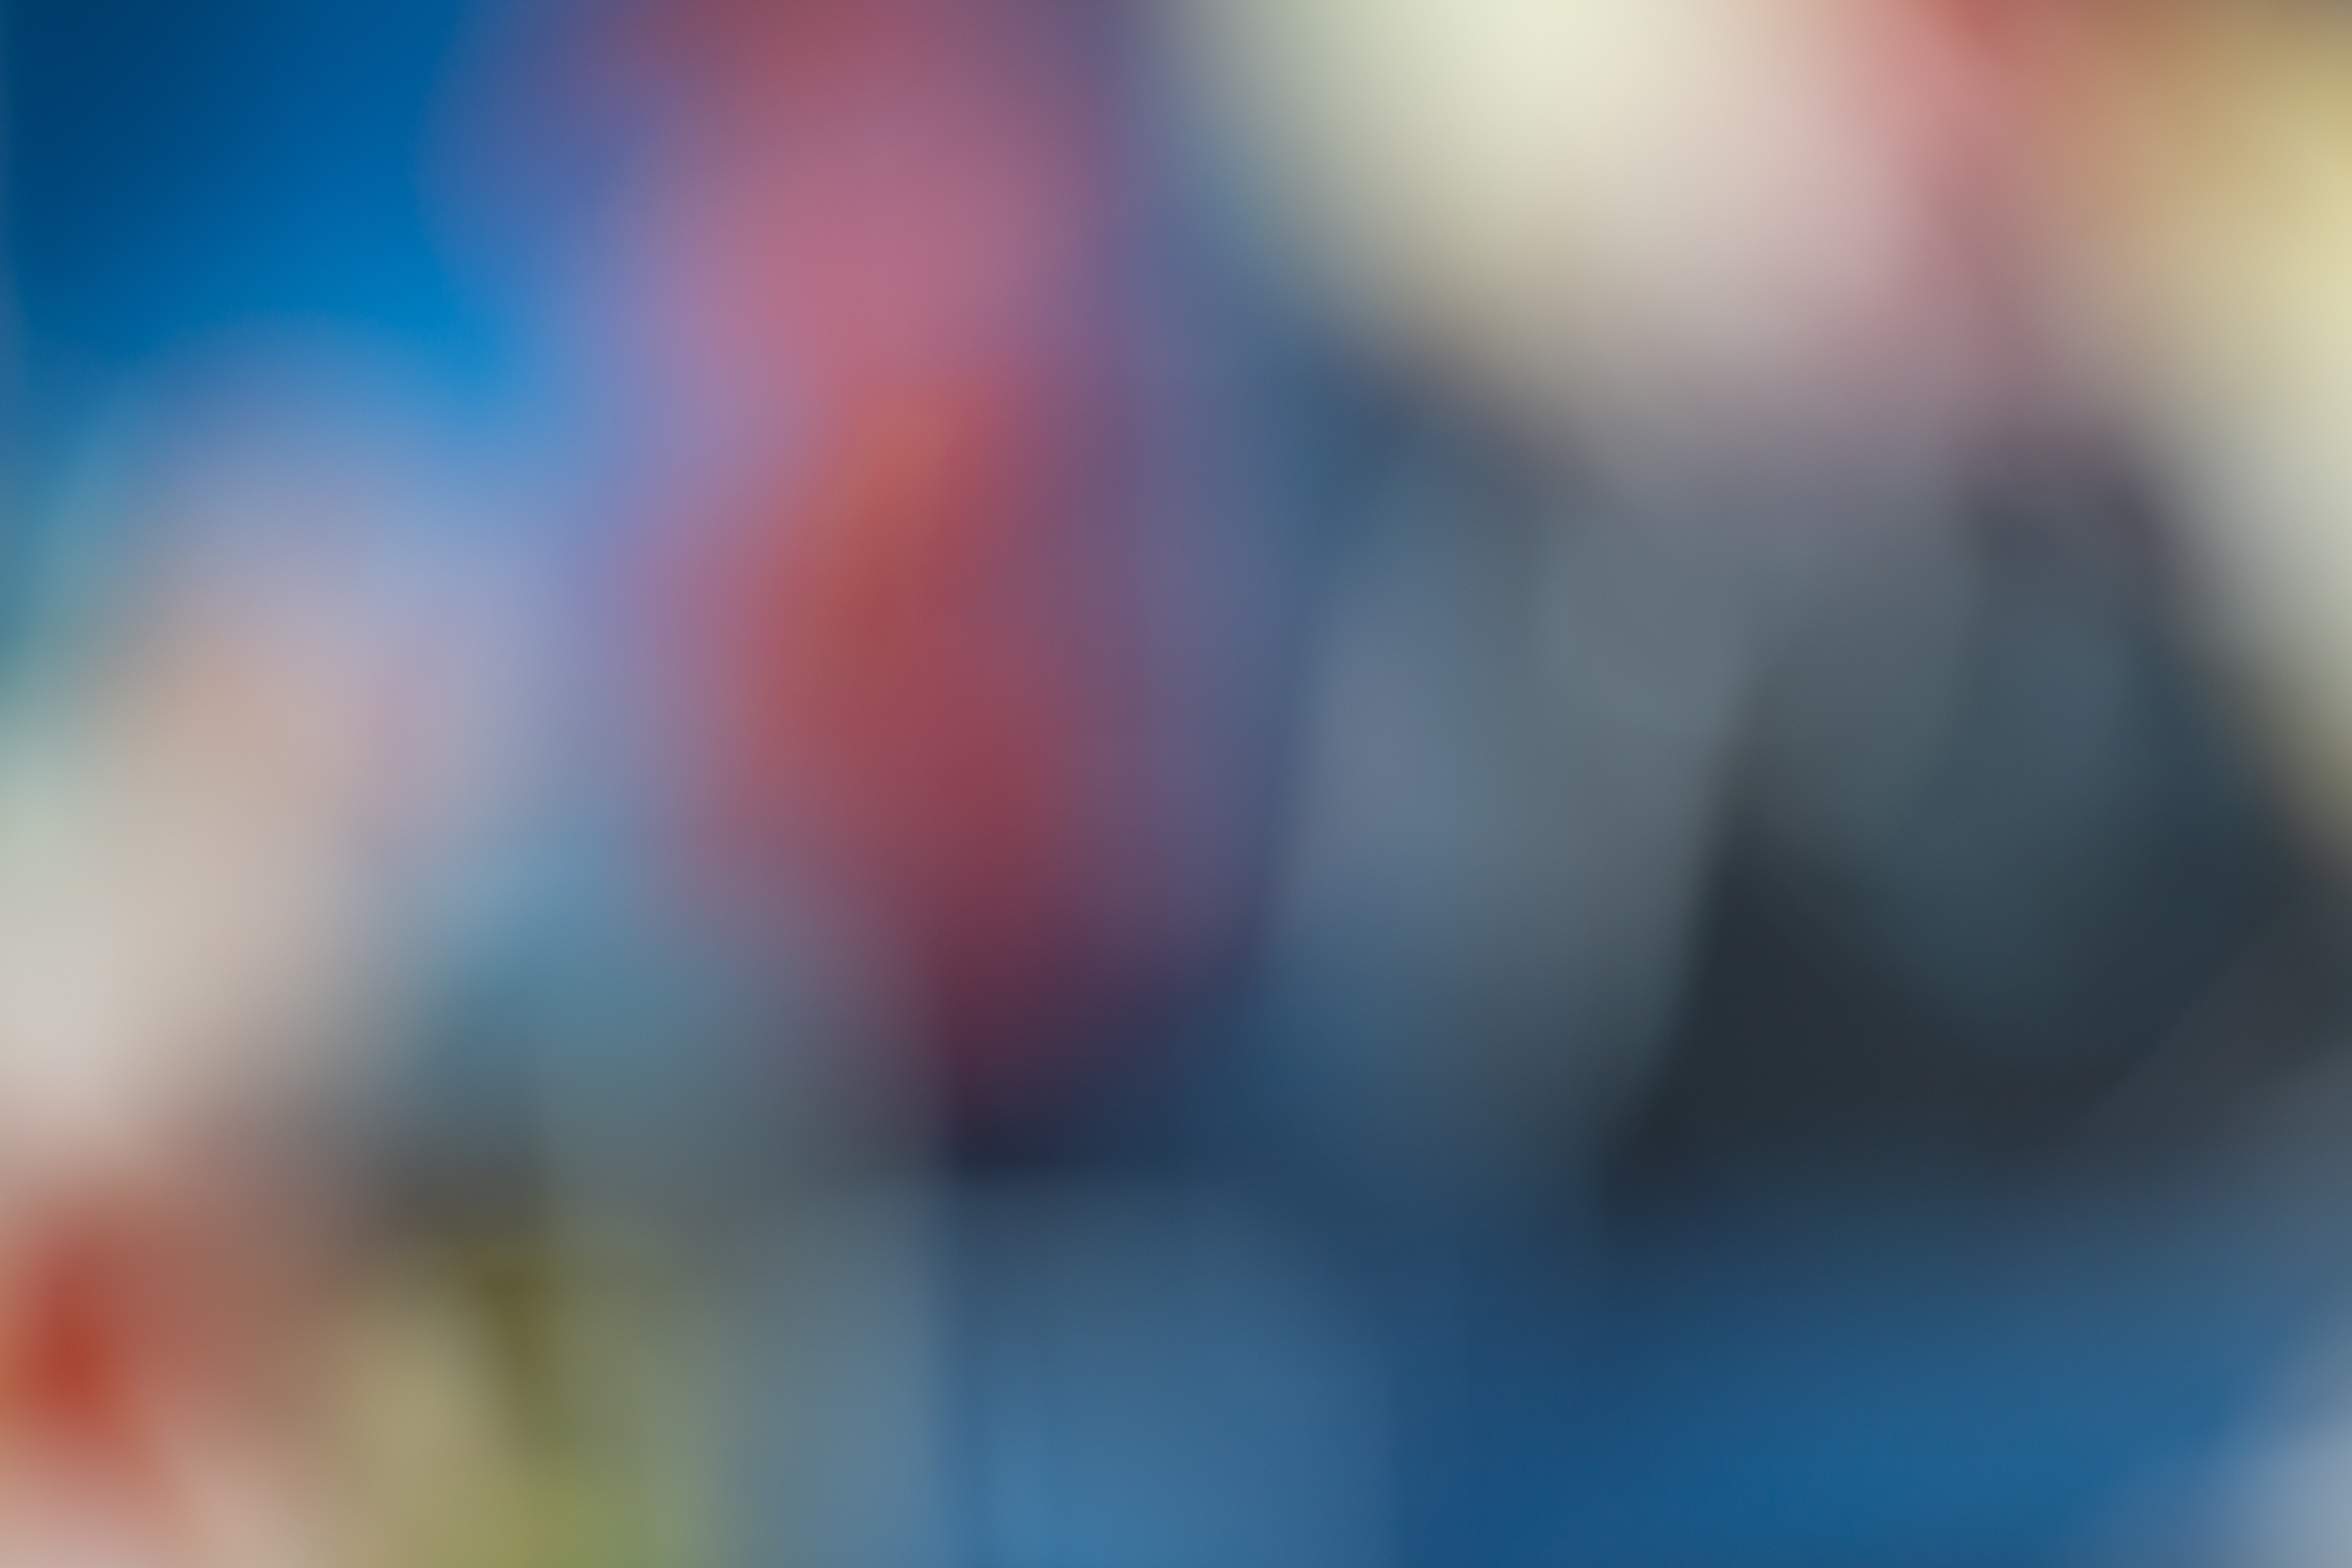
blue, green, sky, yellow, Colorfulness, close up, line, macro photography, font, photography, cloud, pattern